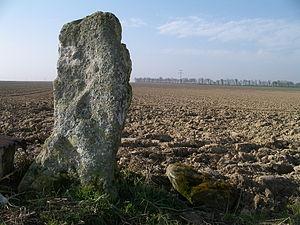
menhir de la Grosse Devise 1 à Thaon (Calvados)
Thaon est une commune française, située dans le département du Calvados en région Normandie, peuplée de 1 571 habitants.
Cet article présente les sites mégalithiques du département du Calvados.
Les Grosses Devises sont des menhirs situés sur la limite communale entre Thaon et Colomby-sur-Thaon, en France, dans le département du Calvados.